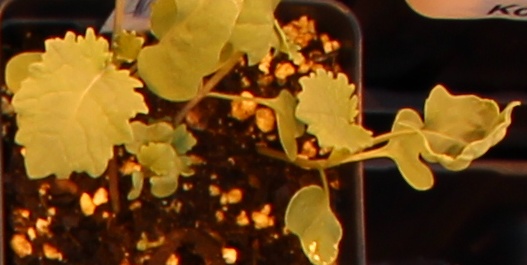
Label: Canola